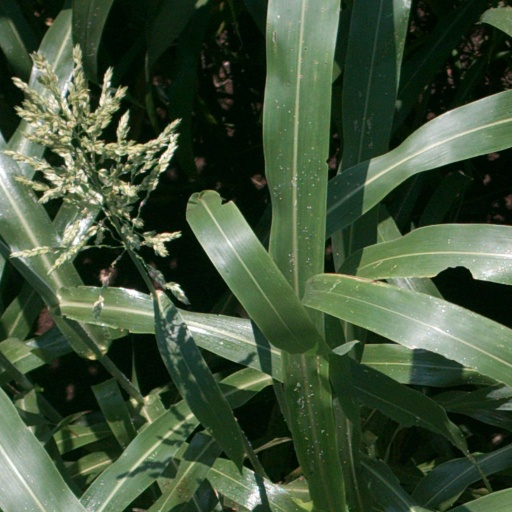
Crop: sorghum